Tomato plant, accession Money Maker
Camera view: tilt-top (135 deg); turntable rotation: 210 degrees
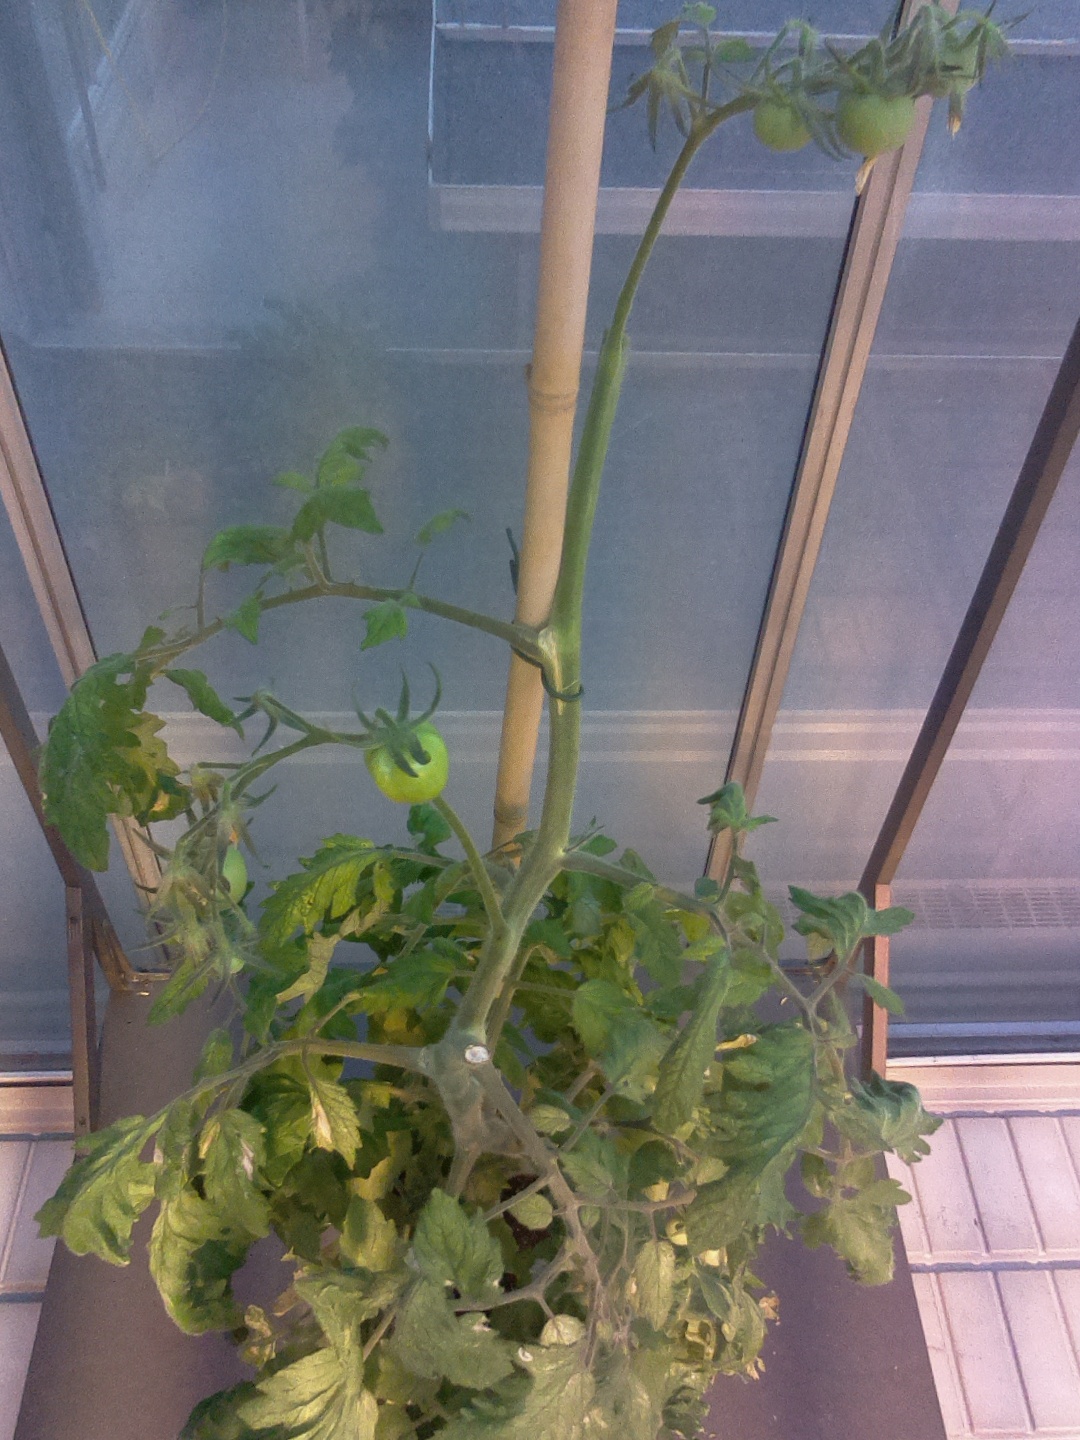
BBCH growth stage 78: 80% -90% of final fruit size